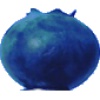
Label: Huckleberry 1